Sampson Hosking

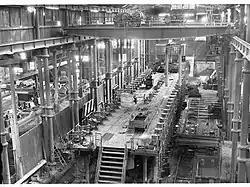
Hosking began working at the Glanville Pipe Works (pictured) around the turn of the century

Hosking was born on 4 January 1888 in Glanville, South Australia. He was the son of Cornish immigrant James Hosking and Port Adelaide local Jane Hampton McKenzie. Hosking grew up in close proximity to the Port River, living in Exmouth Street, Glanville.